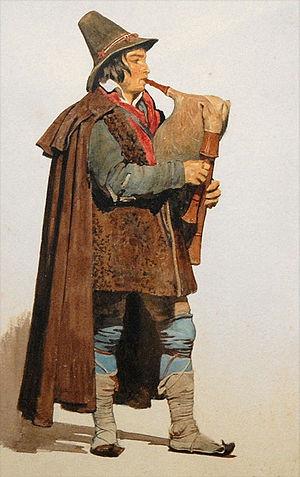
La zampogna est un antique instrument de musique de la famille des cornemuses dont l'usage est encore répandu en Italie. Le terme désigne tout autant une cornemuse particulière qu'une famille de cornemuses ayant indifféremment une anche simple ou double. Son nom dérive probablement du grec symphonia qui, d'un point de vue purement étymologique, désigne des sons émis simultanément. Sa polyphonie continue s'entend en Italie centrale, méridionale, en Calabre et en Sicile.